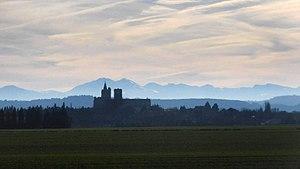
Le village et son église au lerver du jour. On distingue la tour du château d'eau. En arrière, le pic du Saint-Barthélémy.
Pexiora, Puègsiuran en occitan est une commune française, située dans le département de l'Aude en région Occitanie.